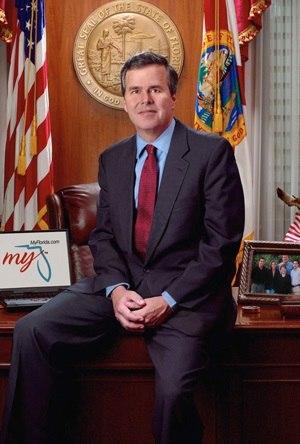
John Ellis Bush dit Jeb Bush, né le 11 février 1953 à Midland, est un homme politique américain, membre du Parti républicain. Il est le deuxième fils du président George H. W. Bush et l'un des jeunes frères du président George W. Bush. Gouverneur de Floride de 1999 à 2007, il se présente sans succès aux primaires présidentielles du Parti républicain américain de 2016.